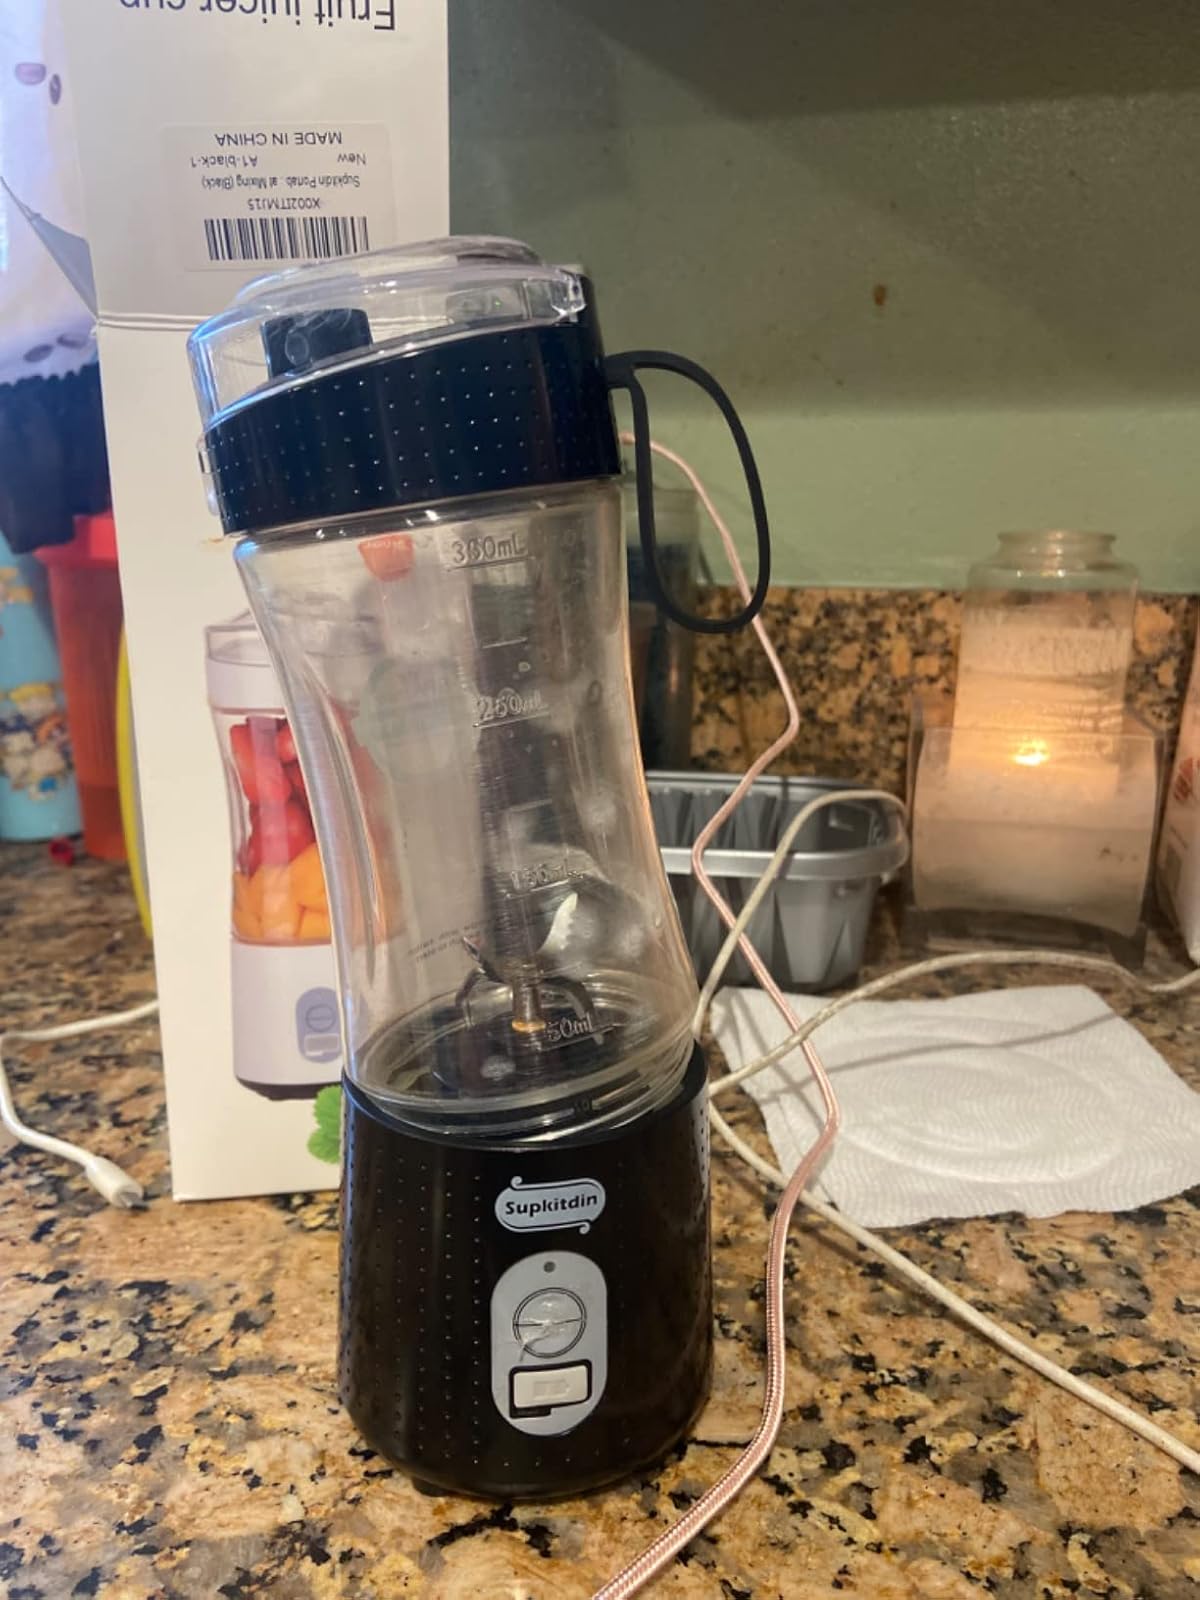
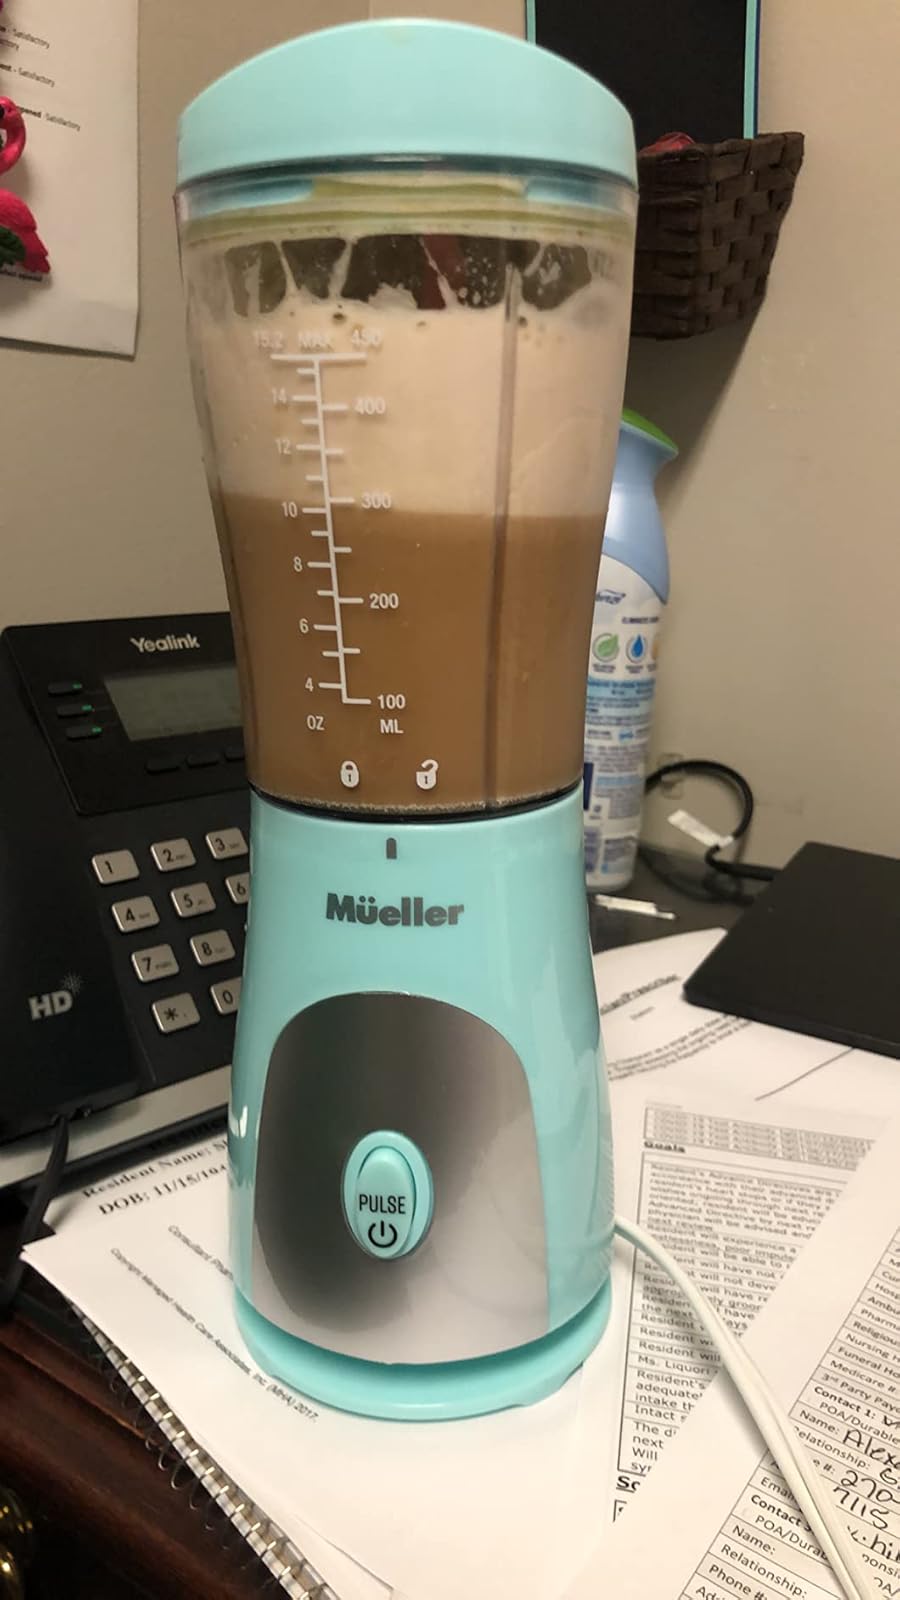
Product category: items_blender
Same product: no